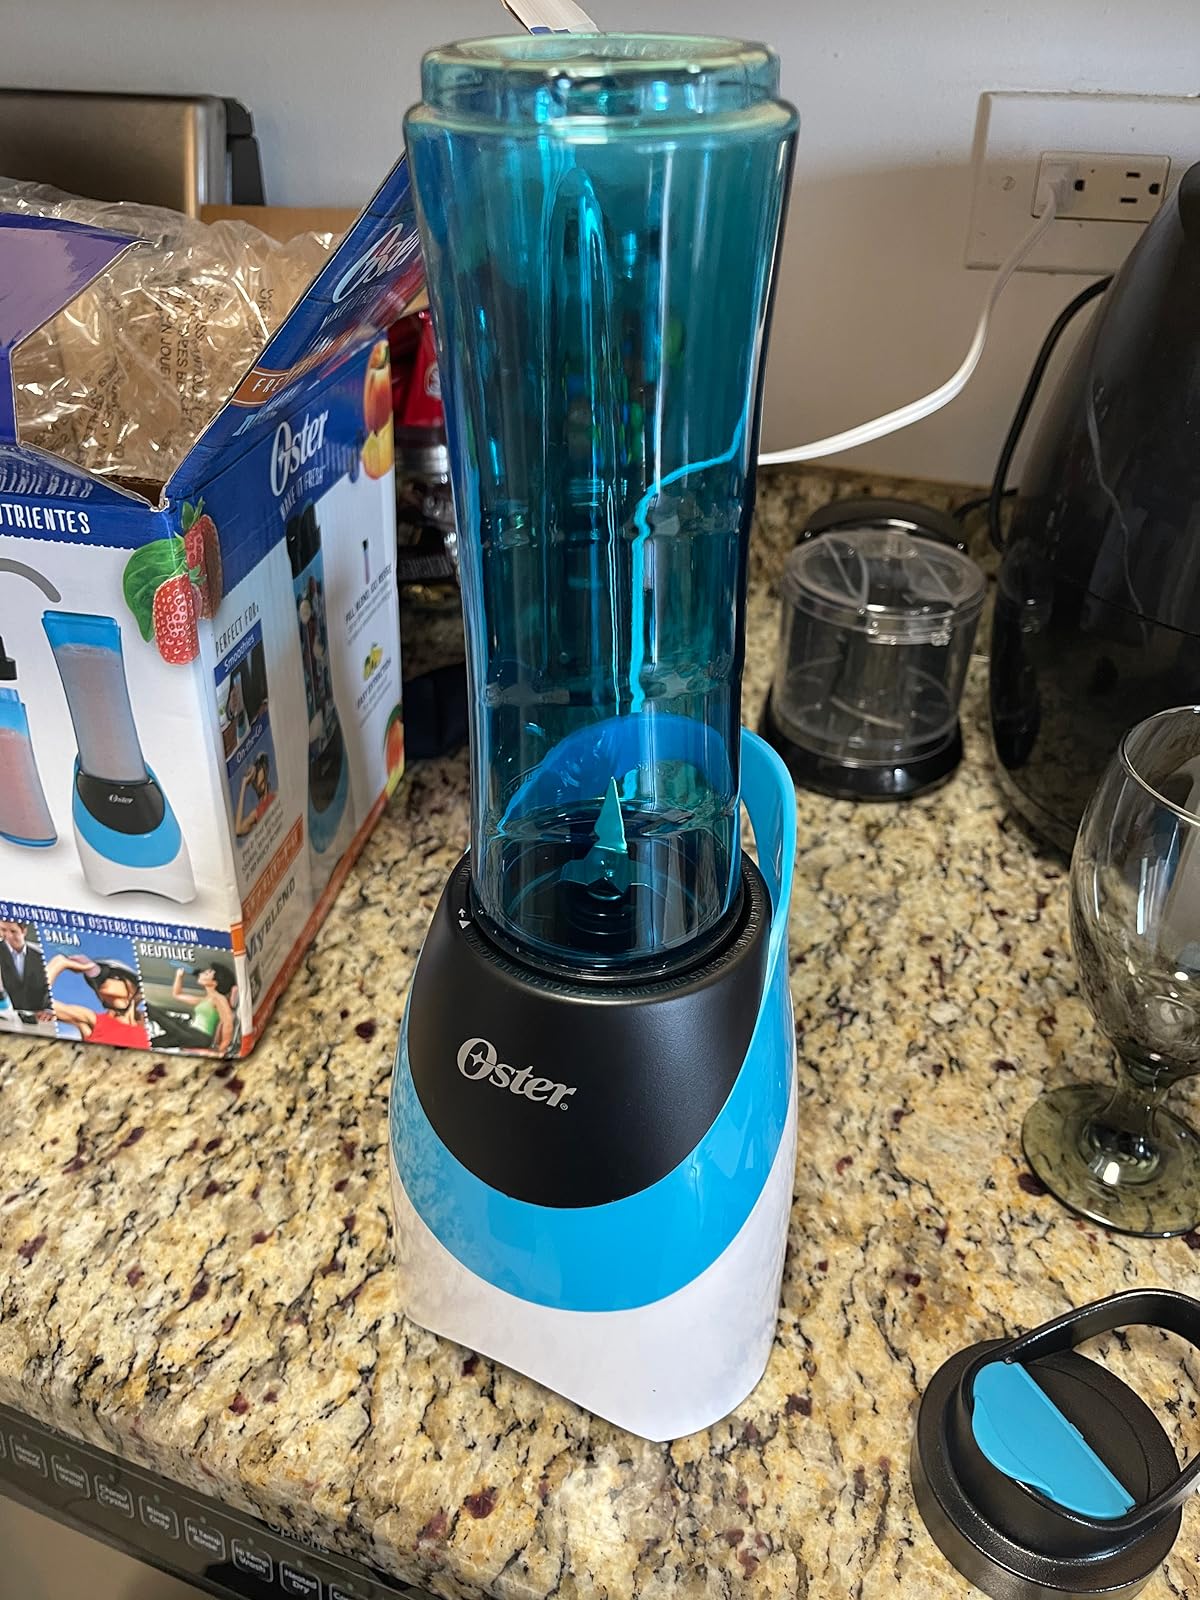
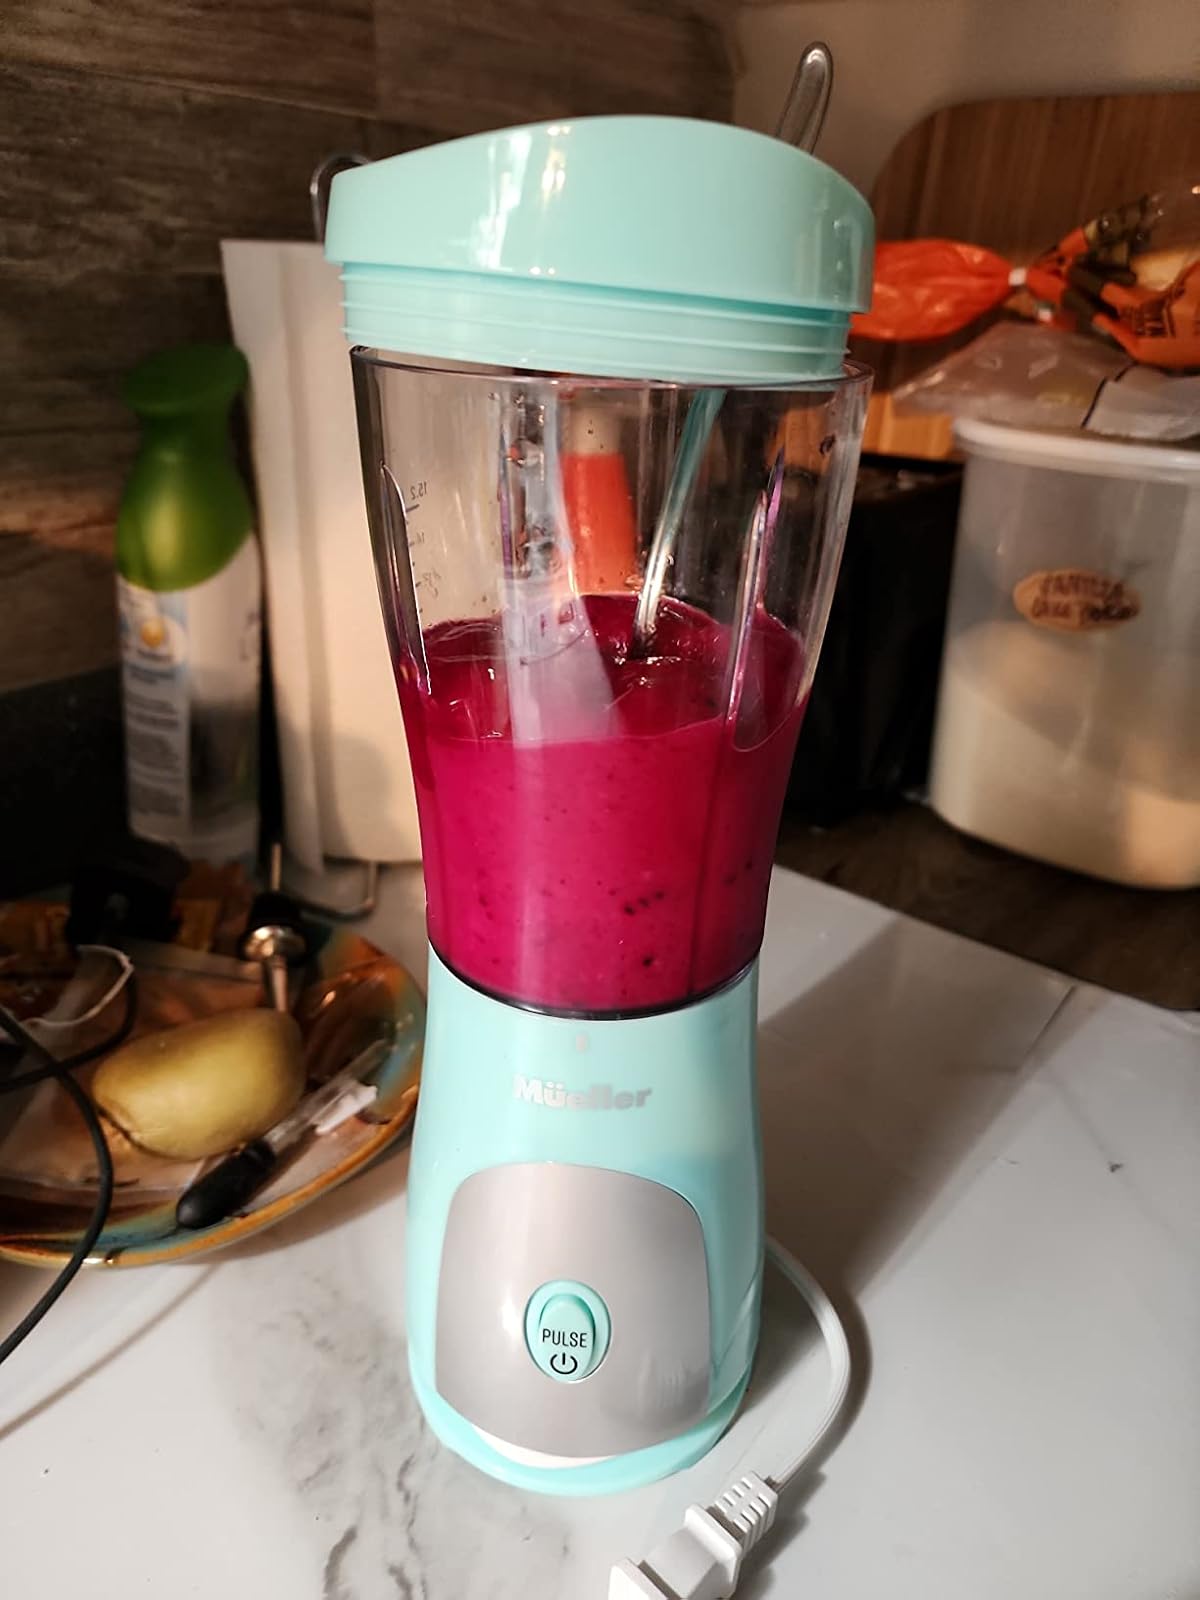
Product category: items_blender
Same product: no